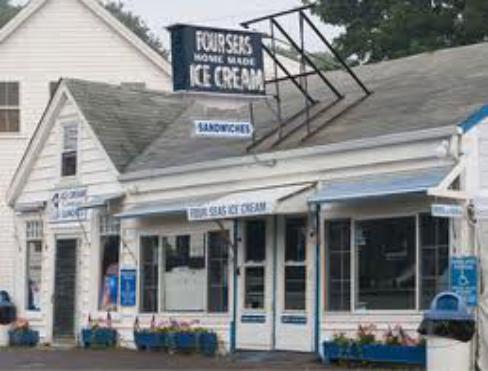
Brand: Four Seas Ice Cream
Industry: Food